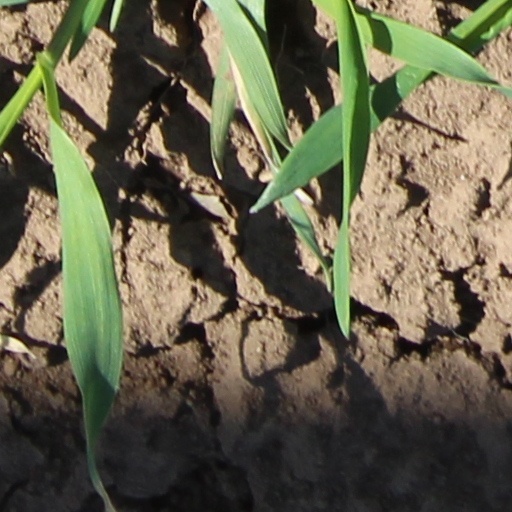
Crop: wheat